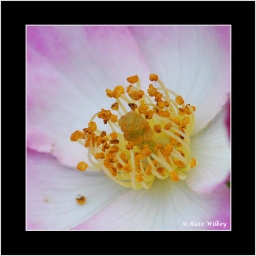
Close up of the centre of a dog rose in Royal Victoria Park, Bath